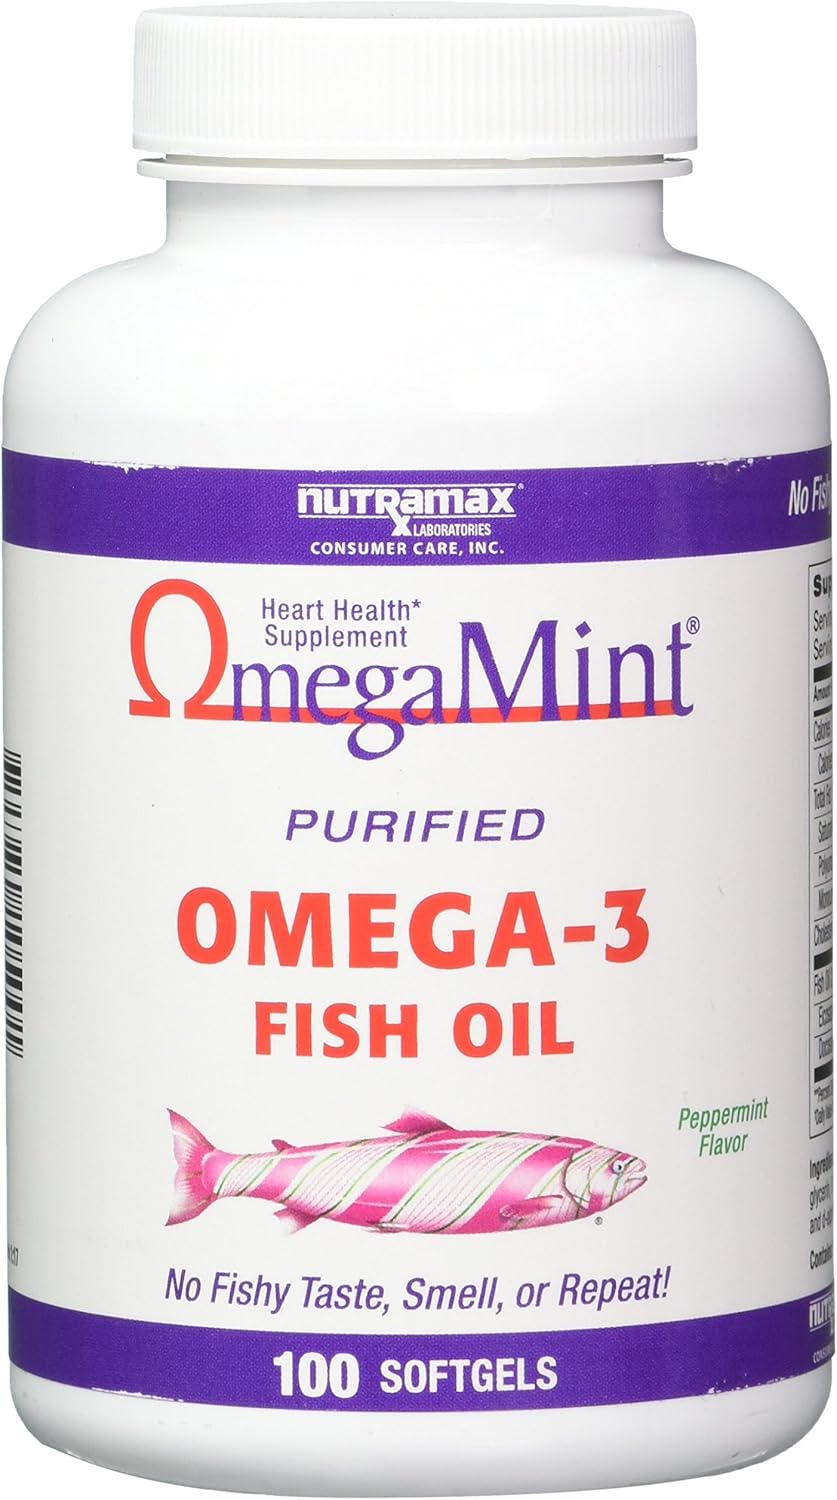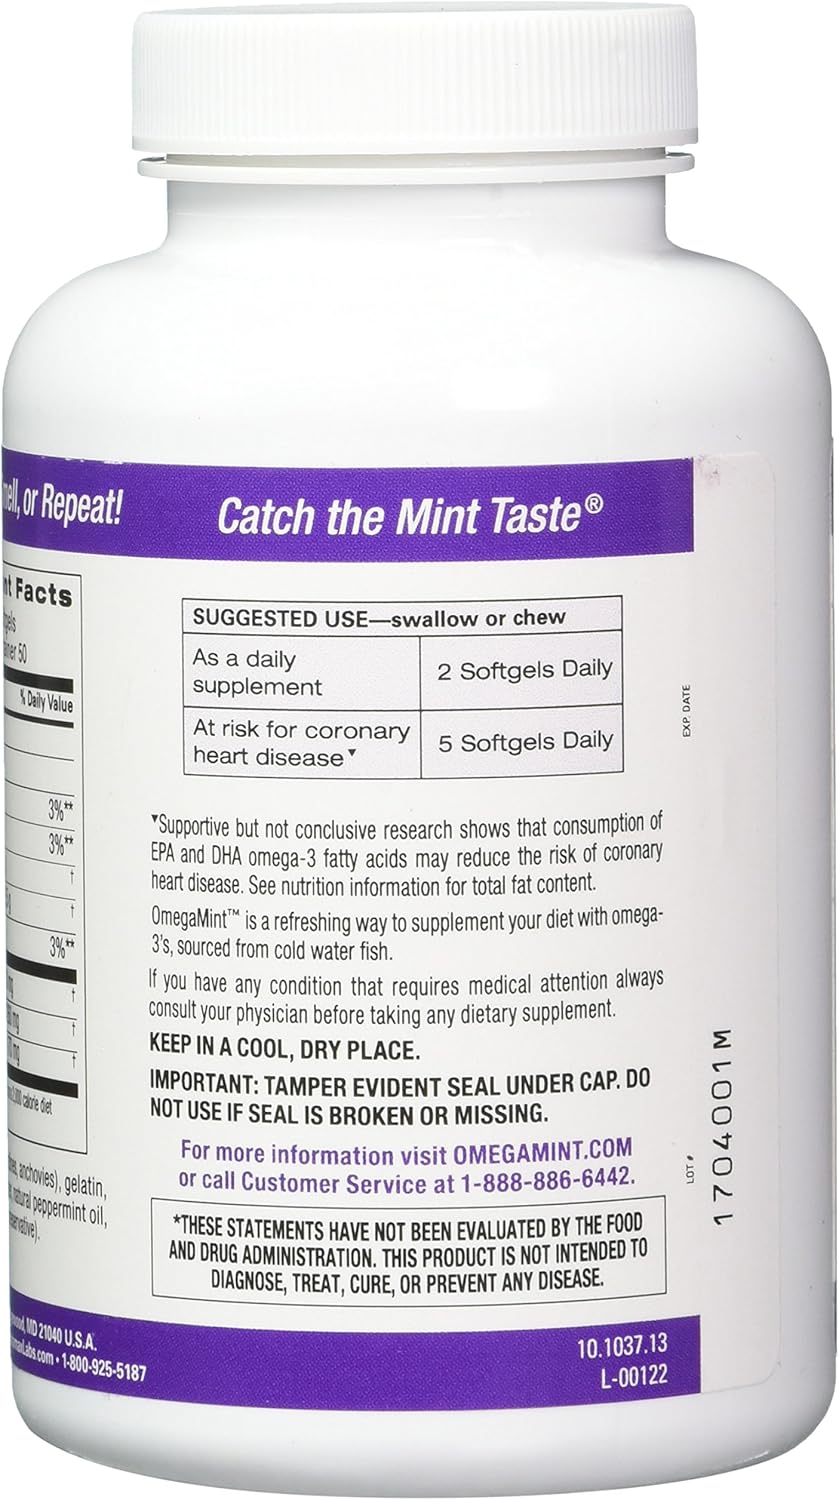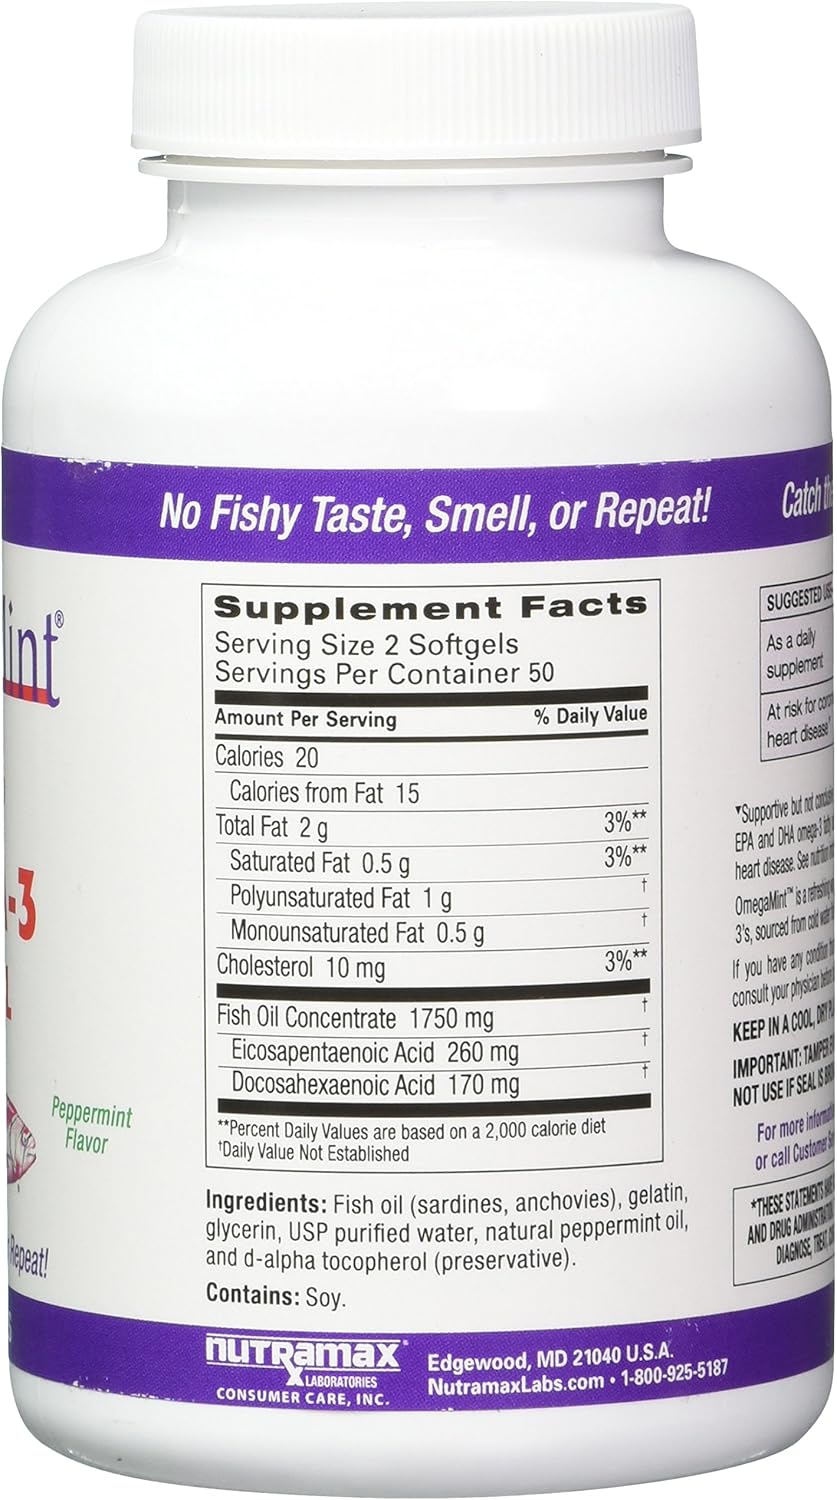
OmegaMint for Heart Health with Omega-3s, 100 Softgels
Category: Health & Personal Care
OMEGAMINT FISH OIL CHEWBL SFGL 100
Features: Deliciously flavored with peppermint, OmegaMint delivers the cardiovascular benefits of DHA and EPA while minimizing any fishy aftertaste and repeat. | Contains 260 mg of EPA and 170 mg of DHA per serving | Sourced from cold-water fish and refined using a multi-step process for purity | Gluten-free | Easy to swallow or chew softgels | During the summer months products may arrive warm but Amazon stores and ships products in accordance with manufacturers' recommendations, when provided.